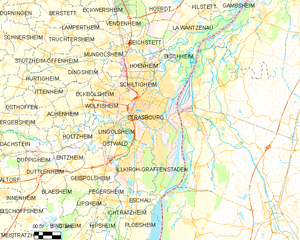
Strasbourg
Kort over kommunen
Kort over kommunen
Strasbourg er hovedstad og vigtigste by i Alsaceprovincen i det nordøstlige Frankrig, tæt på grænsen til Tyskland. Byen var tysk i ældre tid, samt fra den tyske 2. kejsertid 1870-1919 og endelig indlemmet i Nazi-Tyskland under Anden Verdenskrig 1940-44. Den tyske digter Johann Wolfgang von Goethe tilbragte sine studieår i ungdommen på universitetet i Strassburg, hvilket han har beskrevet i sine erindringer, Digtning og Sandhed. Strasbourg er en gammel by, som stammer tilbage fra romertiden, hvor den blev grundlagt af kejser Augustus under navnet Argentoratum. Endnu den 14. februar 841 huskede man byens oprindelige, latinske navn, selv om man bedre kendte det germanske.